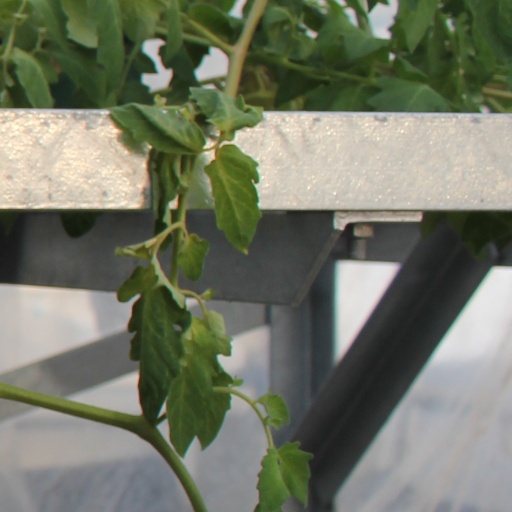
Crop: tomato